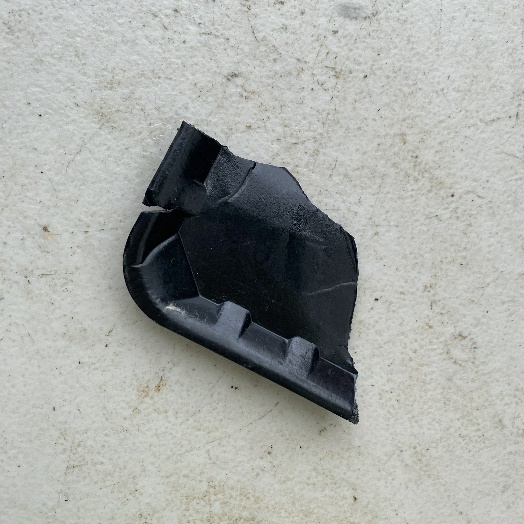
Label: Plastic